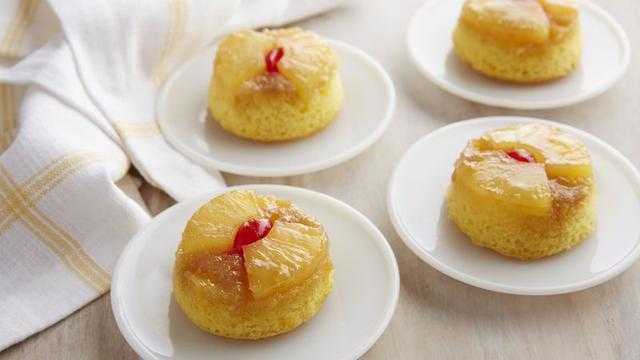
Label: Pineapple